La Brayelle Airfield

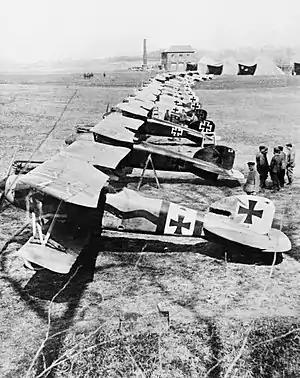
Albatros D.III aircraft of Jasta 11 and Jasta 4 at La Breyelle in March 1917. Von Richtofen's aircraft is 2nd in line.

In 1914, at the start of the war, the French military arrived, and the Royal Naval Air Service stationed some armoured cars here. Anticipating the approach of German troops, the Bréguet factory was evacuated. When the Germans arrived, they took over the airfield and built more hangars.